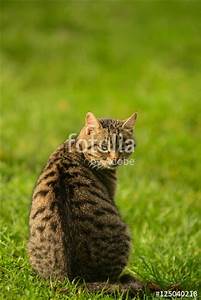
Label: gatto